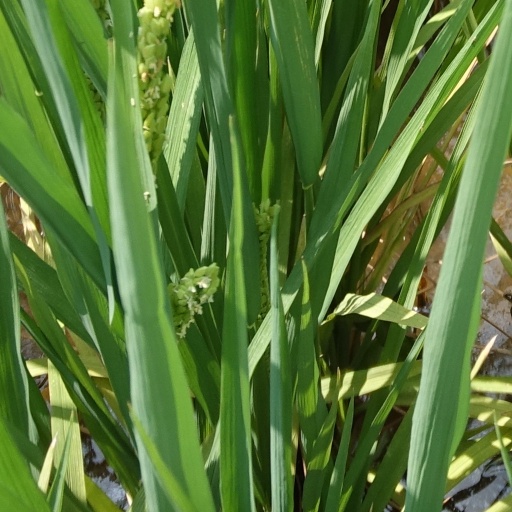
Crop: rice